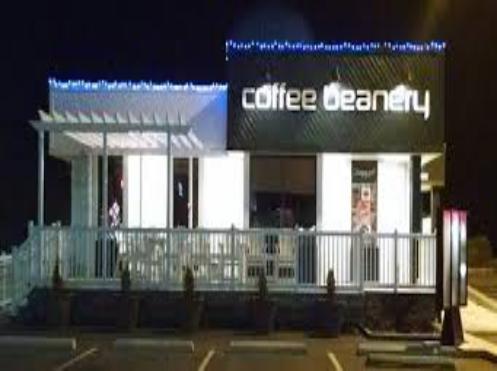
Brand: Coffee Beanery
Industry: Food